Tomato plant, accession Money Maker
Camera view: bottom (45 deg); turntable rotation: 0 degrees
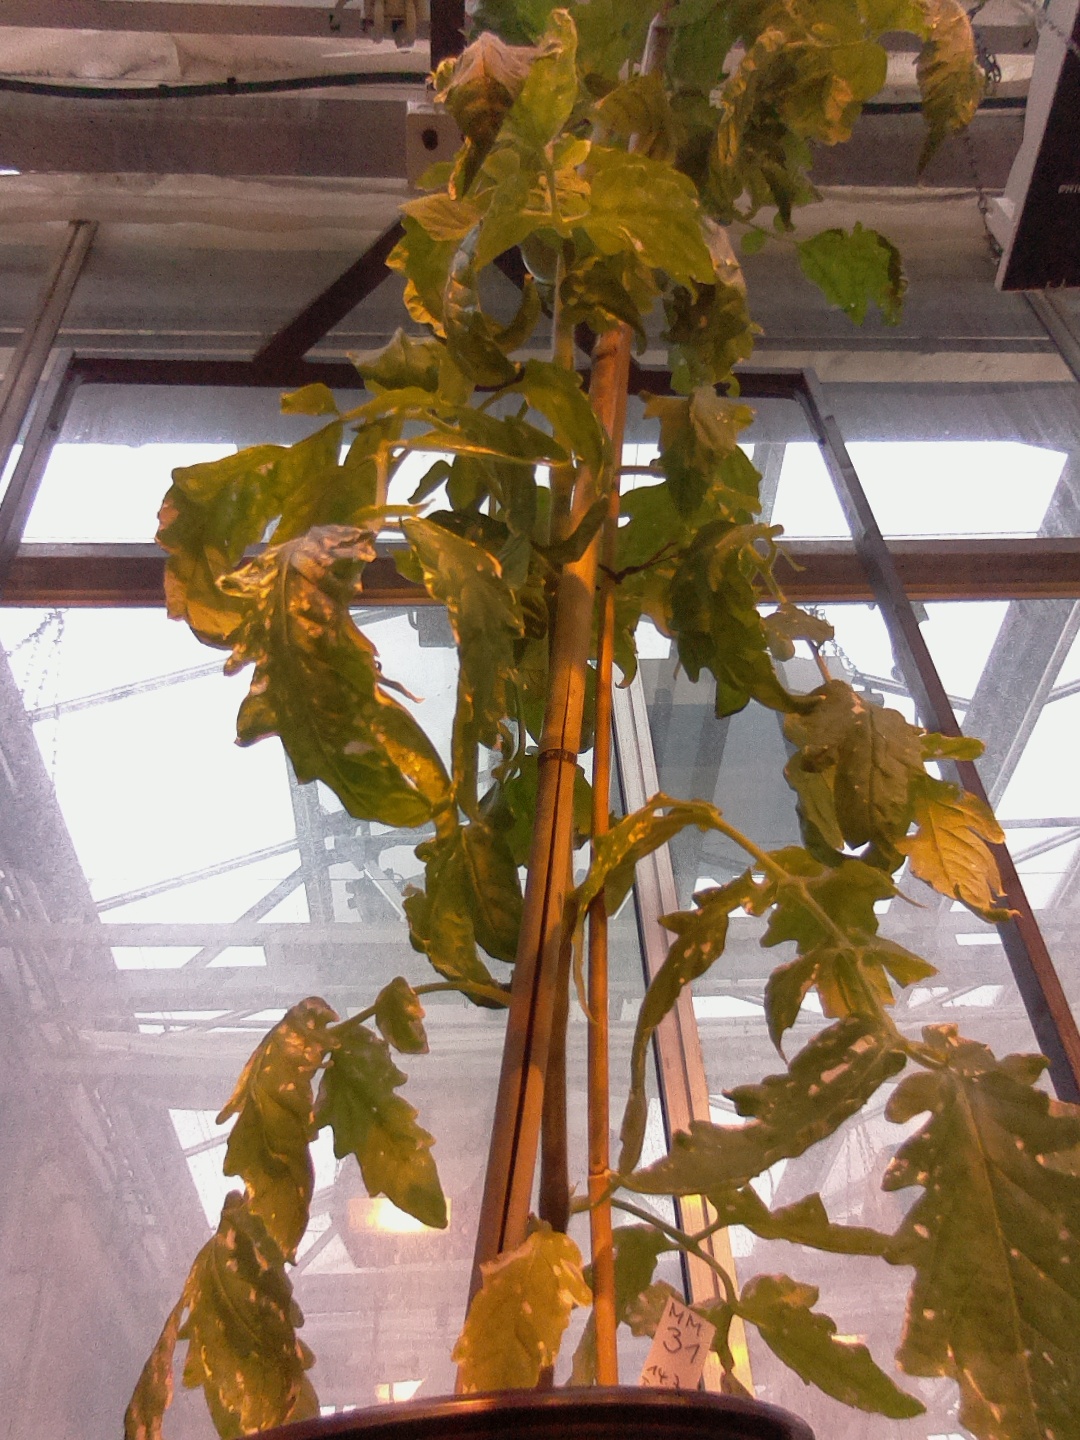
BBCH growth stage 76: 60%-70% of final fruit size